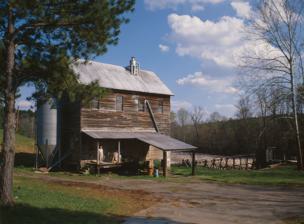
Building: Price's Mill
Country: United States of America
Year built: 1890
United States historic place Price's Mill U.S. National Register of Historic Places Price's Mill in 1987 Show map of South Carolina Show map of the United States Location E of Parksville on SC 33-138 at Steven's Creek, Parksville, South Carolina Coordinates 33°47′37″N 82°11′44″W / 33.79361°N 82.19556°W / 33.79361; -82.19556 Built ca. 1890 NRHP reference No. 72001465 Added to NRHP November 22, 1972 Price's Mill , also known as Calliham's (Callaham's) Mill , Stone's Mill , and Park's Mill , is a water-powered gristmill about 2 mi (3 km) east of the town of Parksville on South Carolina Highway 33-138 (Price's Mill Road) at Stevens Creek in McCormick County . Its name in the USGS Geographic Names Information System is Prices Mill . It was built in the 1890s and was named to the National Register of Historic Places on November 22, 1972. At this time, it was one of the few remaining water-powered gristmills in South Carolina. History David Calliham, who was son of Nicholas Callaham and was born in Virginia, acquired land on Stevens Creek in Ninety-Six District, South Carolina , around 1768. He established a gristmill on the creek. He died prior to 1784. In addition to the gristmill, a cotton gin and a flour mill have operated nearby. These have been destroyed by floods. The current mill building was constructed in the 1890s. Starting in 1910, R. A. Price operated the mill. He worked up to seven days per week and produced as much as 14,000 lb (6,400 kg) of cornmeal each week. In his early work, he took a toll of the meal ground for farmers. He died in 1968. His son, John M. Price, took over the mill. By this time toll milling ceased and the mill purchased corn to grind meal. He produced around 7,000 lb (3,200 kg) of white or yellow cornmeal in the early 1970s by operating three days a week. He marketed the cornmeal under the mill's own label in McCormick and Greenwood County retail stores. In this period, he had an employee. According to a 2003 travel guide, the mill is no longer operated. Architecture Power transmission from the penstock to the mill The mill is a two-story, frame building with a gable roof. It is constructed of rough-hewn pine. It has 12 in (30 cm) by 12 in (30 cm) exposed beams that are mortised and doweled. The building's foundation is brick piers. A steel cyclone air cleaner can be seen on its roof in photographs. The burr-type mill stones are 42 in (107 cm) in diameter. They are enclosed in a wooden housing. The upper or runner stone has a round hole. The lower bedstone has a square hole. Grain enters through a funnel and exits into a bin. The stones can be raised or lowered to adjust the texture of the product. A rock and mortar dam, which was built in the early 19th century, was used at the mill to impound Steven's Creek. This dam was replaced in 1913 by a 13 ft (4 m) tall concrete dam. Power is produced by a steel turbine and is delivered by a 50 ft (15 m) long shaft to a wooden cartwheel gear below the mill building. References